List of storms on the Great Lakes

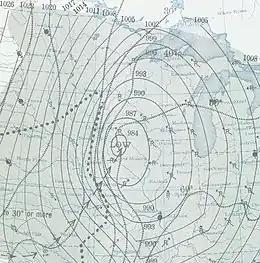
Armistice Day Blizzard surface map.

The Armistice Day Blizzard was a winter storm that occurred on November 11–12, 1940 which brought heavy snow and winds up to 80 mph. The lake freighter SS "William B. Davock" sank with all 33 hands in Lake Michigan south of Pentwater, Michigan. The SS "Anna C. Minch" foundered, broke in two and sank nearby with the loss of all 24 crew. A third ship, the SS "Novadoc", wrecked on a reef in the same area. Two crew were lost and the rest were rescued two days later by the tug "Three Brothers". Two smaller boats also sank, bringing the total death toll on the Lakes to 66.